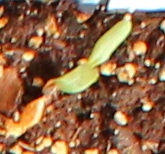
Label: Sugar beet